Kris Medlen

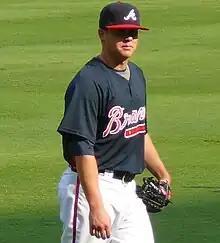
Medlen during his tenure with the Atlanta Braves in 2009

Medlen began his major league career as a starter, making his debut on May 21, 2009, pitching just 3.0 innings, giving up 5 earned runs on 3 hits against the Colorado Rockies. Medlen earned his first major league win on May 31, 2009, against the Arizona Diamondbacks pitching 6 innings and giving up only 1 earned run. Medlen went to the Braves bull pen, to make room for rookie starting pitcher Tommy Hanson, and Medlen made his first appearance as a relief pitcher on June 9, 2009, when he pitched scoreless 13th, 14th and 15th innings to get a win against the Pittsburgh Pirates. For the 2009 season, Medlen pitched a total of 67.2 innings, gave up 65 hits and 30 walks, while striking out 72. His record was 3 wins and 5 losses, with an ERA of 4.26.